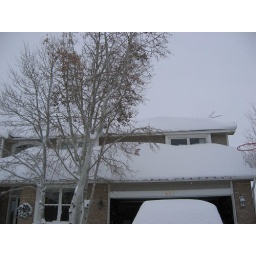
3-4 feet of drifts in front of the boys windows